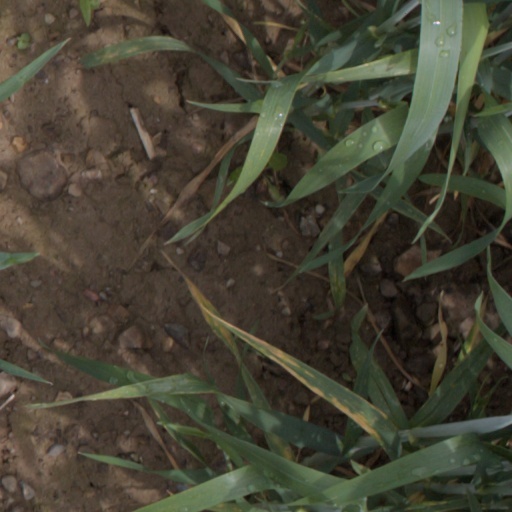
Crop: wheat